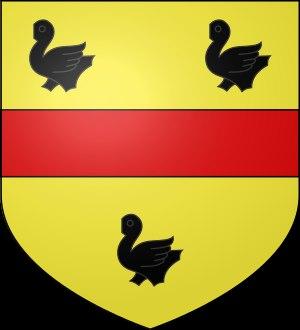
L'abbaye de Lisle, dans le département de la Meuse a été fondé vers 1140 par Ulrich de Lisle qui lui a donné son nom.